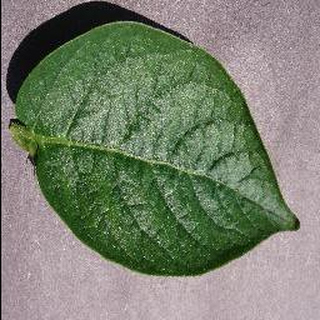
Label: healthy_potato